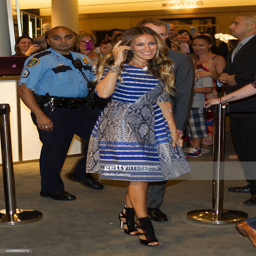
actor meets customers during event .